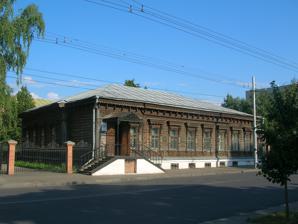
Building: House of Vsevolod Meyerhold
Country: Russia
Year built: 1984
Museum-theater in Penza, Russia Centre of Theatrical Arts House of Meyerhold Центр театрального искусства «Дом Мейерхольда» Vsevolod Meyerhold Museum Address 59 Volodarskogo Street [ ru ] Penza Russia Coordinates 53°11′40″N 45°00′52″E / 53.19451°N 45.01447°E / 53.19451; 45.01447 Capacity 60 seats Opened 24 February 1984 ; 40 years ago ( 1984-02-24 ) Years active 1984-present Website www .dommeyerholda .ru The House of Meyerhold ( Russian : Дом Мейерхольда ) is a historic building in Penza , Russia.  It currently houses a museum and theatre, the GBUK Centre of Theatrical Arts "Meyerhold's House" ( Russian : ГБУК Центр театрального искусства «Дом Мейерхо́льда» ). History The house was built from wood in 1881 as part of a manor complex for the Penza merchant and winemaker Emil Teodorovich Meyerhold. The estate included a winery and outbuildings. The house has a cellar, and a total area of 340 sq.m. It was restored between 1979 and 1982, preserving the original layout and design of the facade. The house was a childhood home of Russian and Soviet theatre director, actor and theatrical producer Vsevolod Meyerhold , from 1881 to 1895. The house of has the status of an object of an object of cultural heritage of federal significance , by Decree of the Council of Ministers of the RSFSR, No. 624, on 4 December 1974. Museum The museum was opened on 24 February 1984, to commemorate 110 years since Vsevolod Meyerhold's birth in 1874. On its opening it became the first memorial established to Meyerhold. Meyerhold's granddaughter, Maria Alekseyevna Valentey, donated items and artefacts to the museum, whose collections now contain around 10,000 items, and include documents, manuscripts, and photographs. The museum initially included displays on the life and work of other Penza artists, including Vsevolod Pudovkin , Lidia Ruslanova , Aleksandr Arkhangelsky [ ru ] , and the Mozzhukhin brothers, Ivan and Aleksandr [ ru ] . In 1994, the museum exhibition was reworked to be entirely devoted to the life and work of Vsevolod Meyerhold. International conferences were held at the museum in 1989 and 1994, to mark the 115th and 120th anniversaries of Meyerhold's birth. In 1989, the state experimental theatre studio Proscenium opened at the museum. On 20 November 1999, the world's first monument to Vsevolod Meyerhold, a bronze statue sculpted by Penza resident Yury E. Tkachenko, was unveiled on the museum's grounds. That year the exposition "The Life and Work of Vs. Meyerhold" was opened in the museum. In 2003, the government of Penza Oblast reorganized the museum as the GBUK Theatre Arts Centre "Meyerhold's House", with the State Drama Theatre "Doctor Dapertutto" [ ru ] as part of the centre. Pavel Rudnev was the artistic director of Vsevolod Meyerhold Center from 2004 to 2011. In 2014, the exhibition "Meyerhold. Chronicles" was opened to celebrate the 140th anniversary of Meyerhold's birth. The exhibition covers Meyerhold's time living in Penza. In 2023 the museum joined the Association of Theatre Museums. References